The Breach (film)

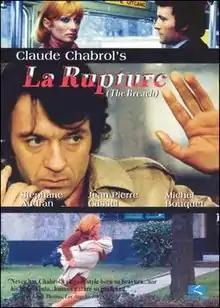
DVD cover

The Breach, also titled The Breakup, is a 1970 French–Italian–Belgian drama film written and directed by Claude Chabrol, based on the novel "The Balloon Man" by Charlotte Armstrong. It follows a mother's struggle for custody of her son against her husband's parents.